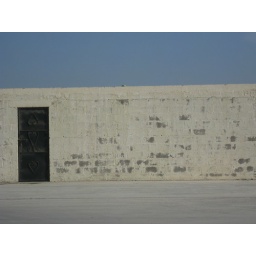
Clean lines. A black door set into a rectangular building near the drums at Al Ma'abelah.